Encrucijada Sur

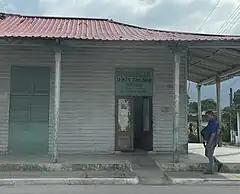
The Encrucijada Sur Pharmacy

Encrucijada Sur is a "consejo popular" (ward) in Encrucijada, Villa Clara Province, Cuba.